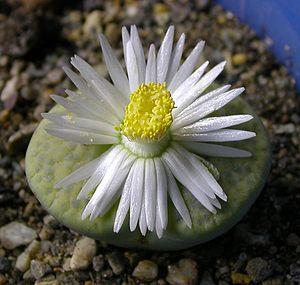
Les Lithops sont des plantes vivaces, succulentes, acaules, membres de la famille des Aizoacées avec plus de 109 espèces différentes. Leur nom scientifique tiré des mots grecs lithos, pierre et opsis, apparence, est en accord avec leur dénomination commune de plantes-cailloux ou de pierres vivantes, ces végétaux présentant un exemple de mimétisme pour éviter d'être dévorés par des herbivores. On les appelle aussi « jouets hottentots », ou « popos » en Afrique du Sud, ou encore parfois « plantes-fesses » en raison de leur forme particulière qui résulte de leur adaptation aux environnements très chauds et très secs des déserts d'Afrique australe et de Namibie.